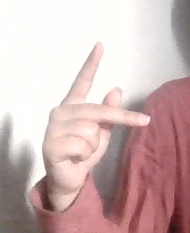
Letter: dha